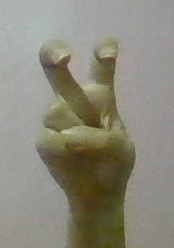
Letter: toot